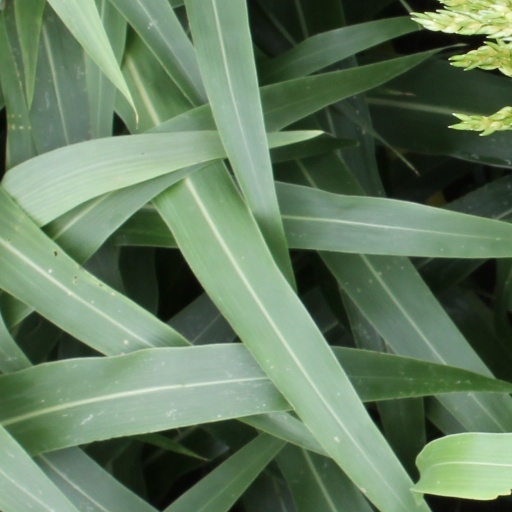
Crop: sorghum